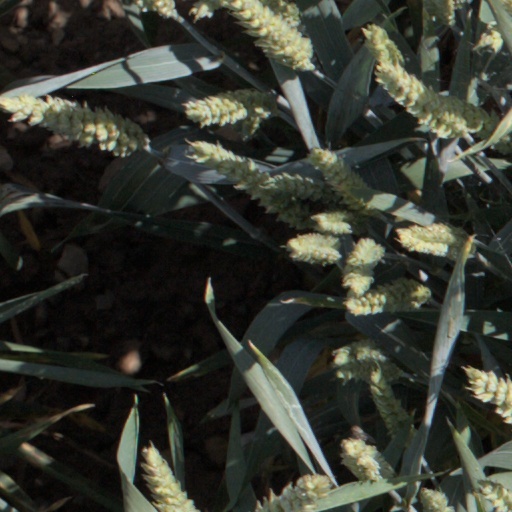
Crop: wheat